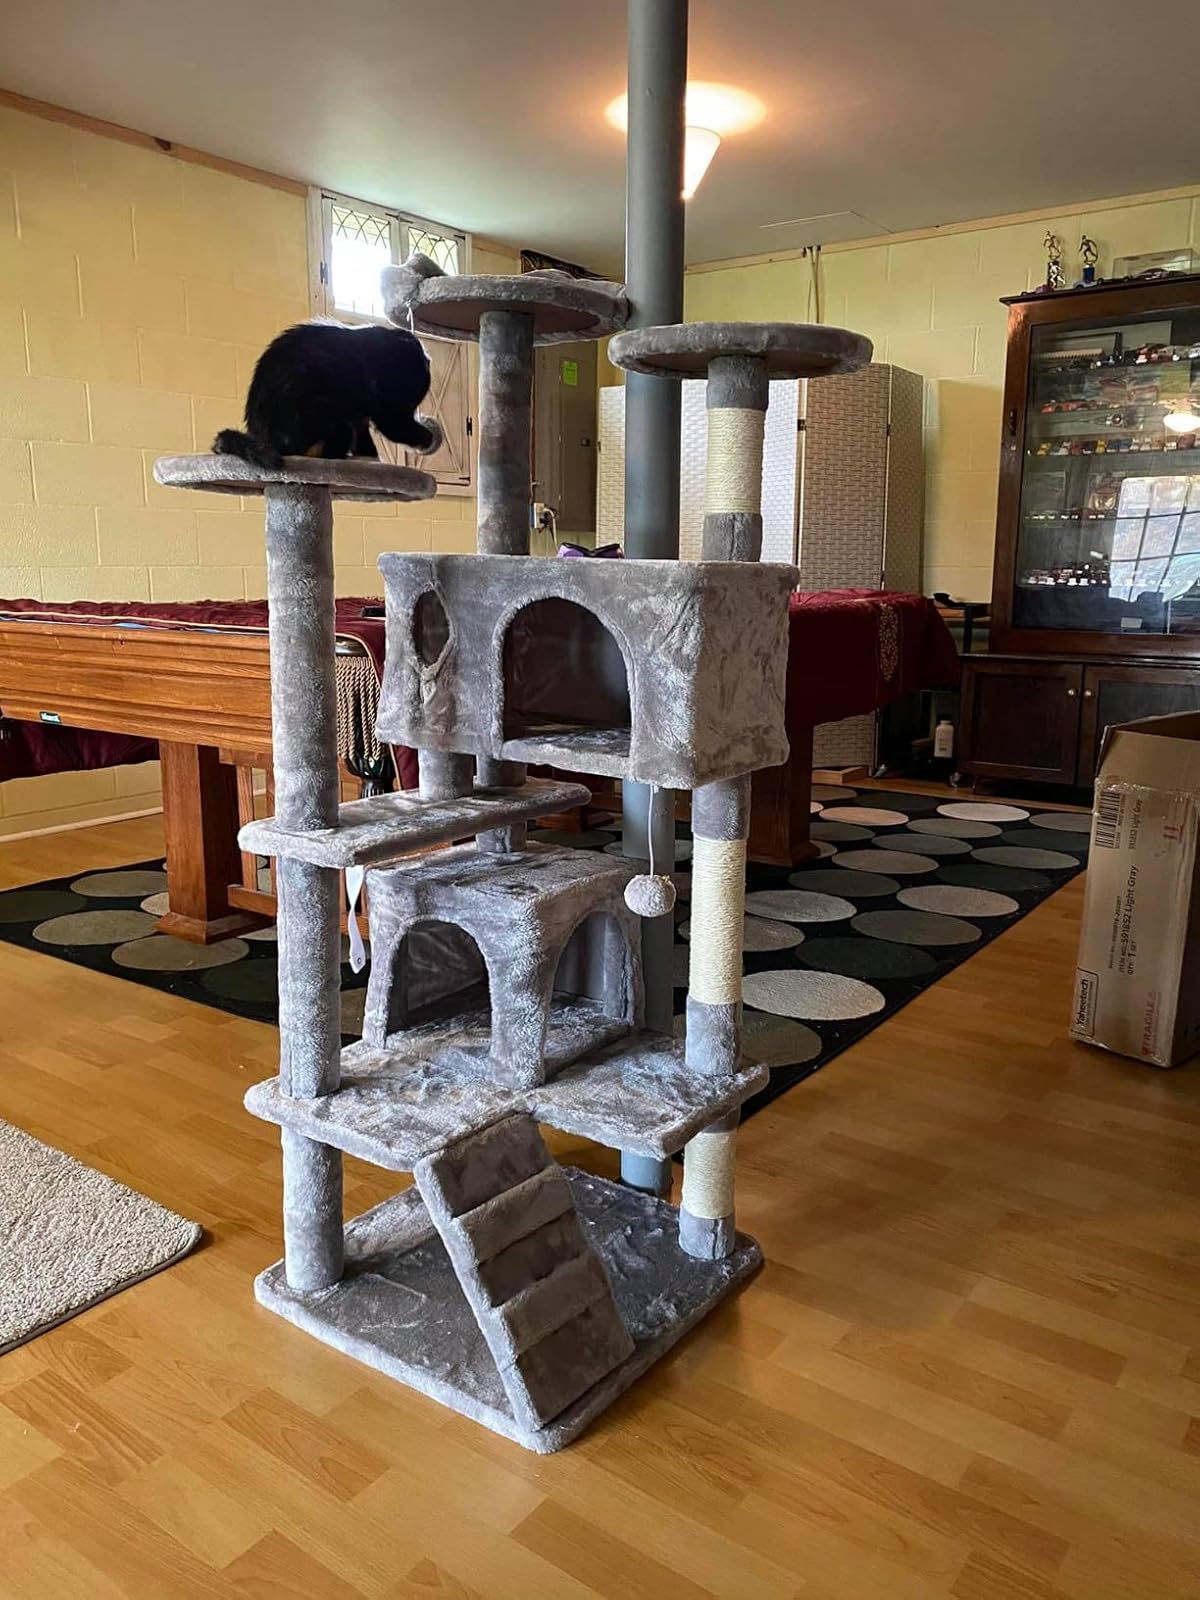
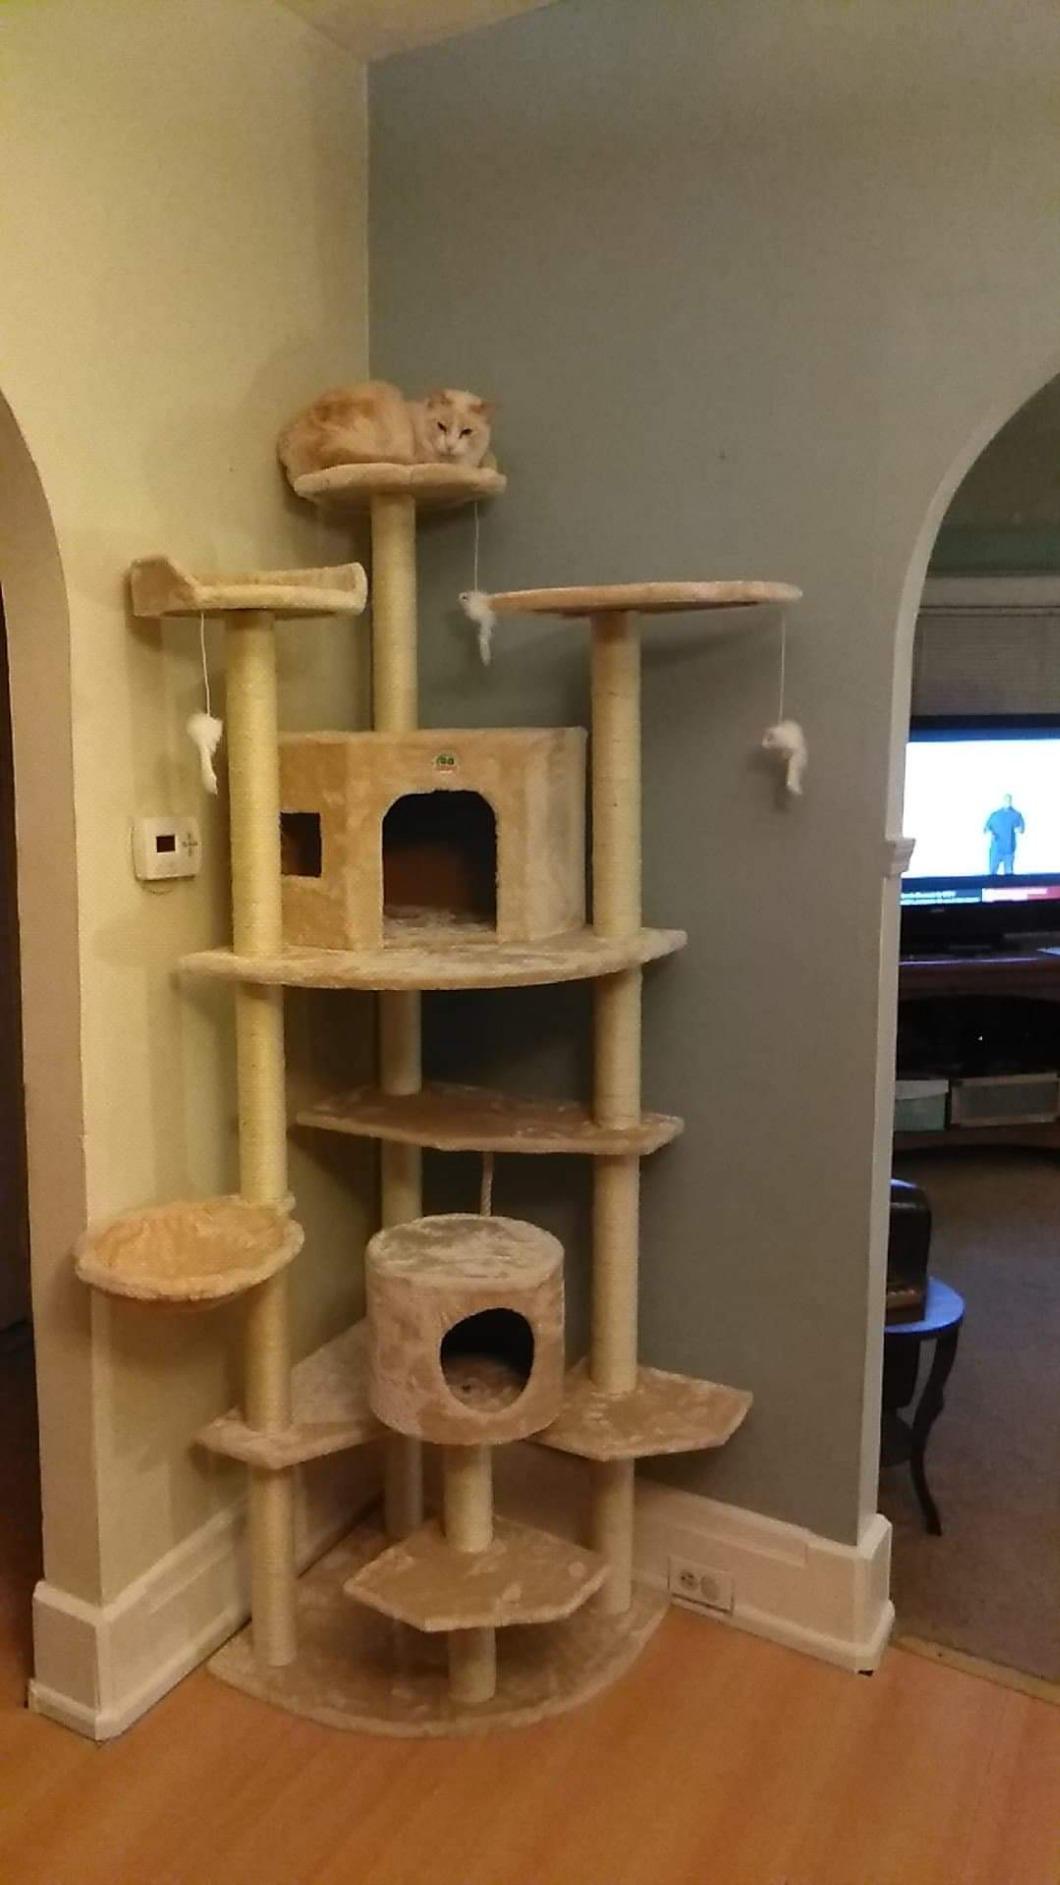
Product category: items_cat tree
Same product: no